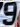
Number: 9